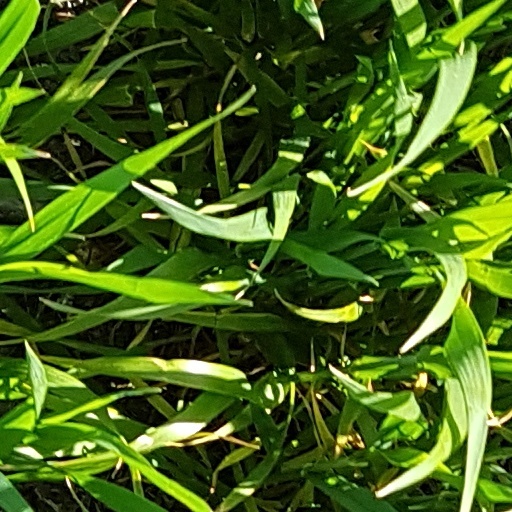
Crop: wheat